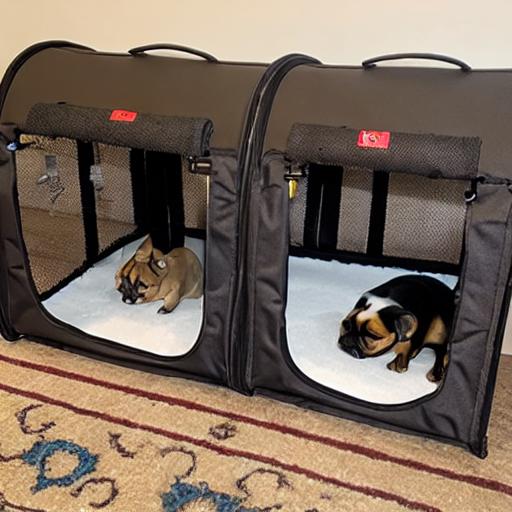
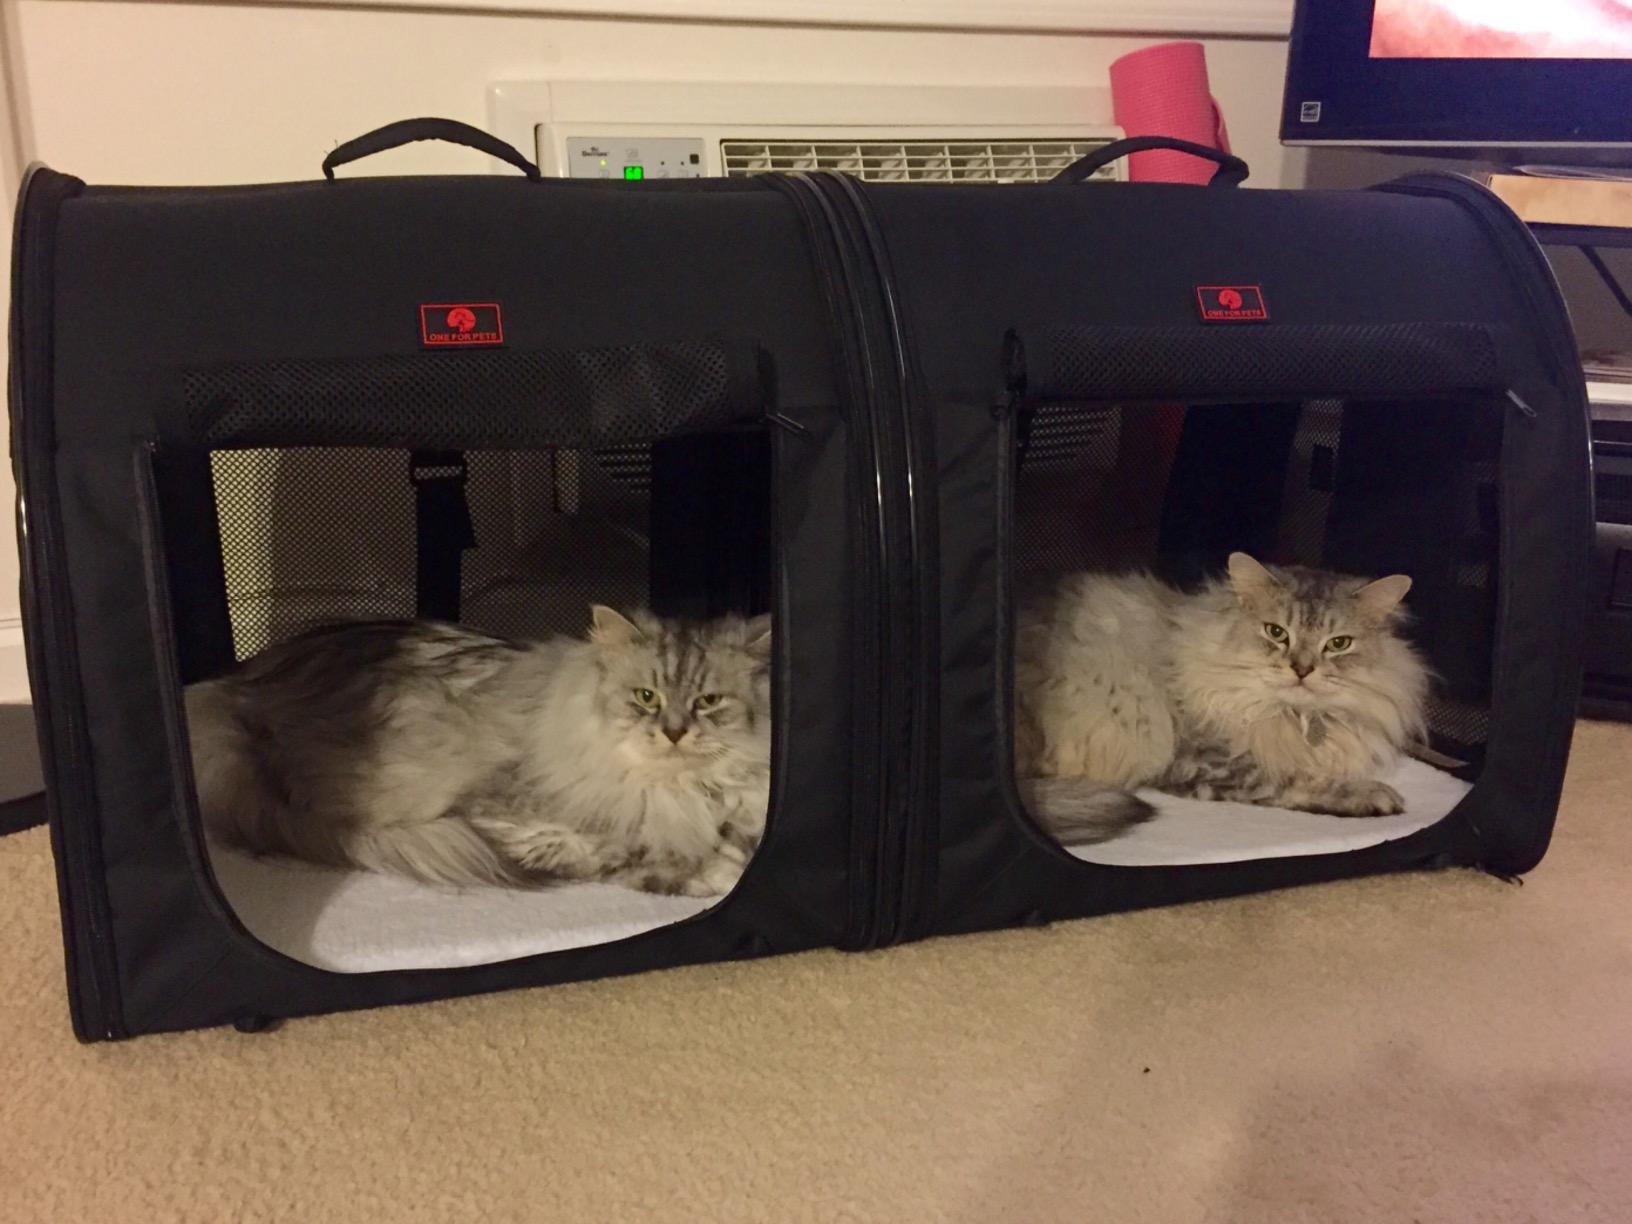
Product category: items_kennel
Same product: no